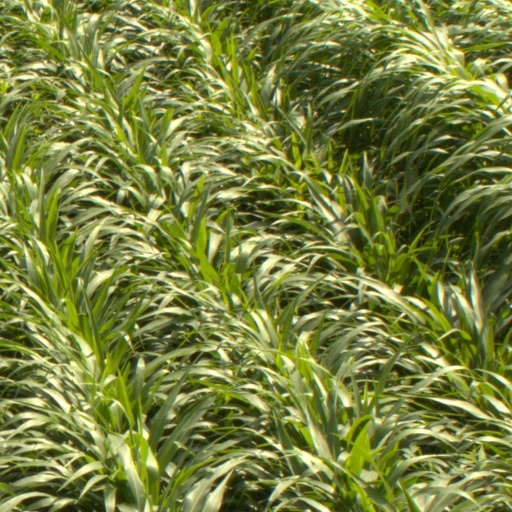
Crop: sorghum